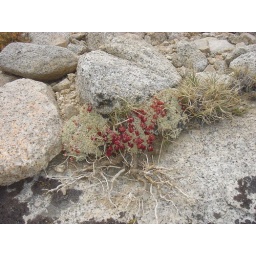
Highest plant life above tree line